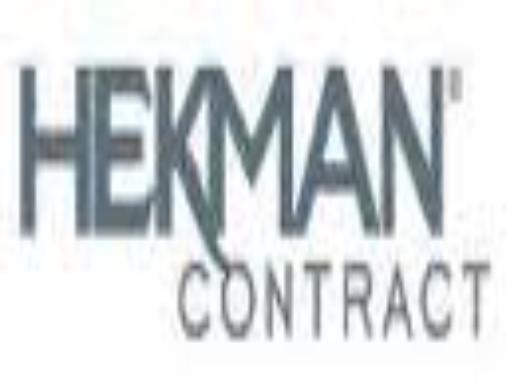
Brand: hekman
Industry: Necessities